Andenes Church

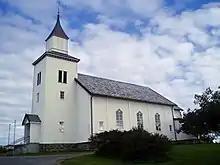
View of the church

Andenes Church is a parish church of the Church of Norway in Andøy Municipality in Nordland county, Norway. It is located in the village of Andenes on the northern tip of the island of Andøya. It is one of the churches for the Andøy parish which is part of the Vesterålen prosti (deanery) in the Diocese of Sør-Hålogaland. The white, wooden church was built in a long church style in 1876 by the architect Ingebrigt Julin. The church seats about 400 people.